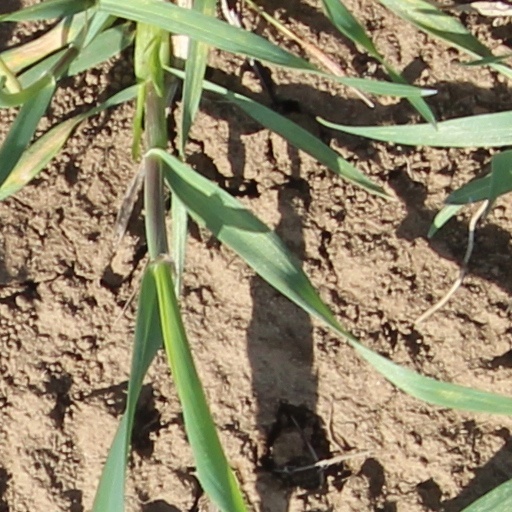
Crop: wheat